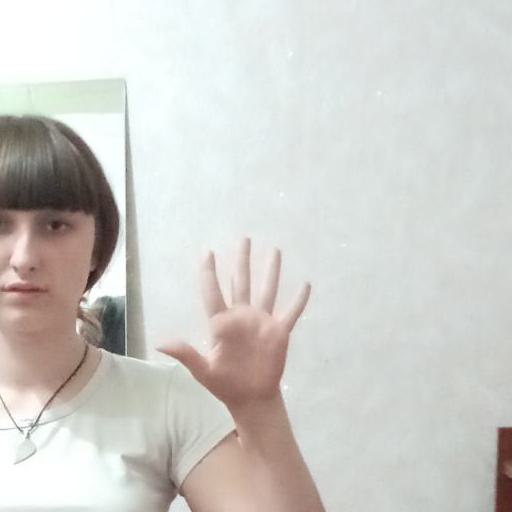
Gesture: palm